Yosuke Suzuki

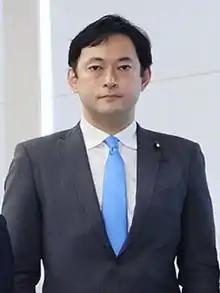
Suzuki in 2022

Yosuke Suzuki ( 鈴木 庸介, born 21 November 1975) is a Japanese politician. He serves in the House of Representatives as a member of the Constitutional Democratic Party. He was elected for the first time in 2021.